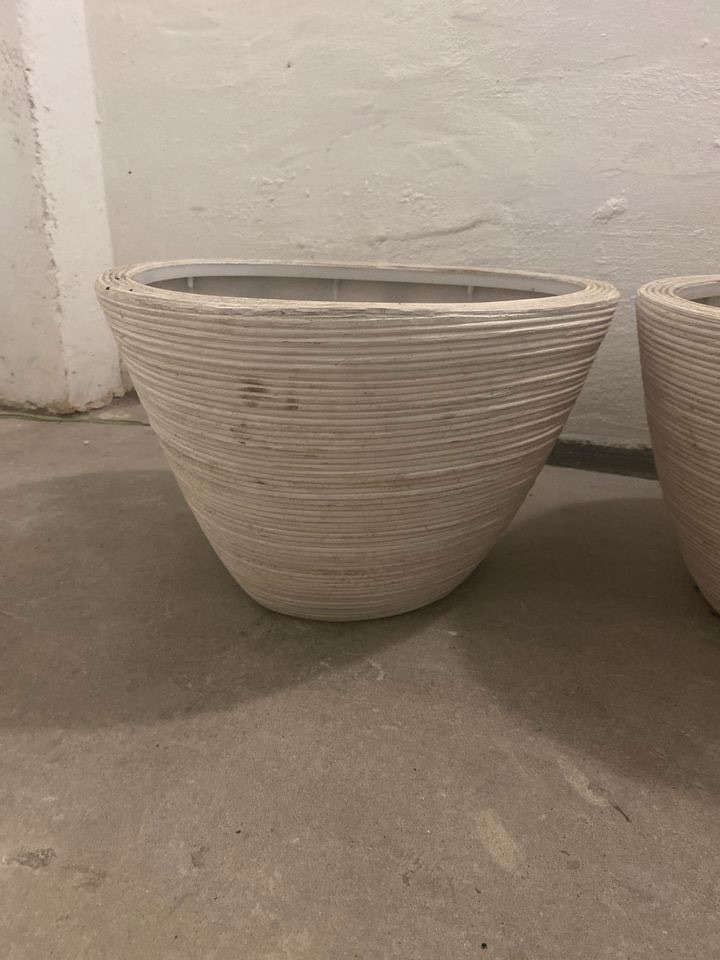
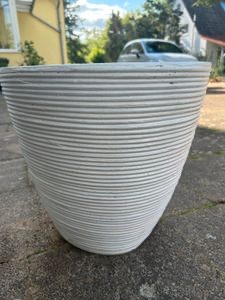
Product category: misc
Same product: yes